Rothschild family

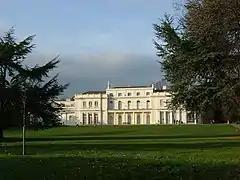
The Large Mansion at Gunnersbury Park, London

The C M de Rothschild & Figli bank arranged substantial loans to the Papal States and to various Kings of Naples plus the Duchy of Parma and the Grand Duchy of Tuscany. However, in the 1830s, Naples followed Spain with a gradual shift away from conventional bond issues that began to affect the bank's growth and profitability. The Unification of Italy in 1861, with the ensuing decline of the Italian aristocracy who had been the Rothschilds' primary clients, eventually brought about the closure of their Naples bank, due to a forecasted decline in the sustainability of the business over the long-term. However, in the early 19th century, the Rothschild family of Naples built up close relations with the Holy See, and the association between the family and the Vatican continued into the 20th century.